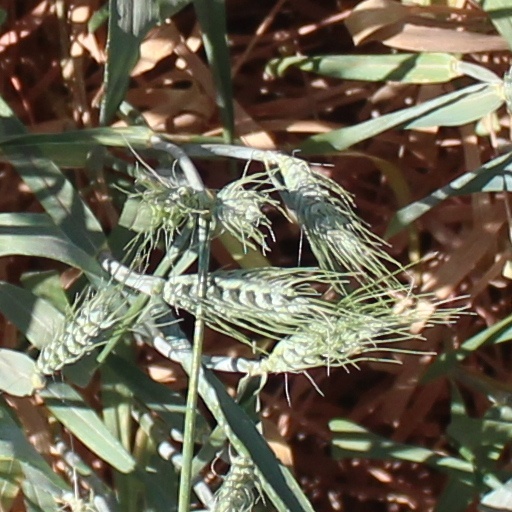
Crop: wheat